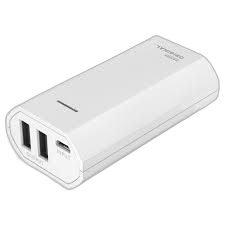
Waste category: battery